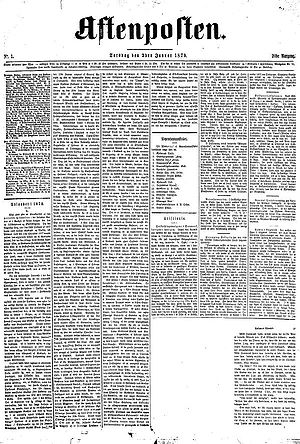
Aftenposten
Aftenposten 2. januar 1889. Logoet er stadig det samme.
Aftenposten er Norges største avis efter oplag, og den ledende norske abonnementsavis. Avisen udkommer i Oslo, og udgives som eneste norske avis to gange daglig. Morgenudgaven er landsdækkende, mens eftermiddagsudgaven, Aften, er lokalavis for Oslo og omegn.